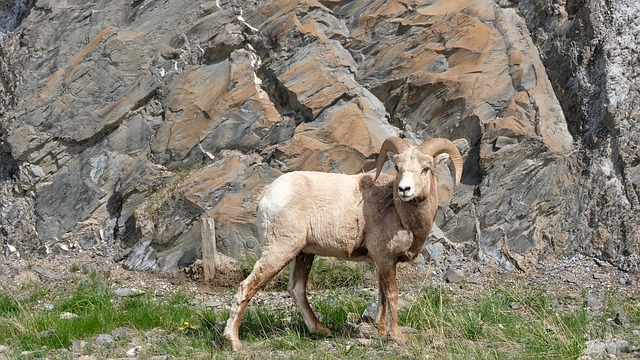
Label: sheep